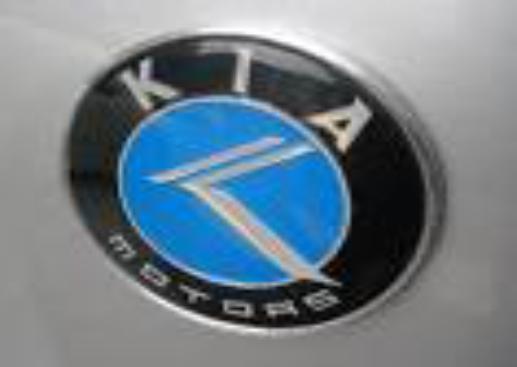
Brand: kia da
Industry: Transportation